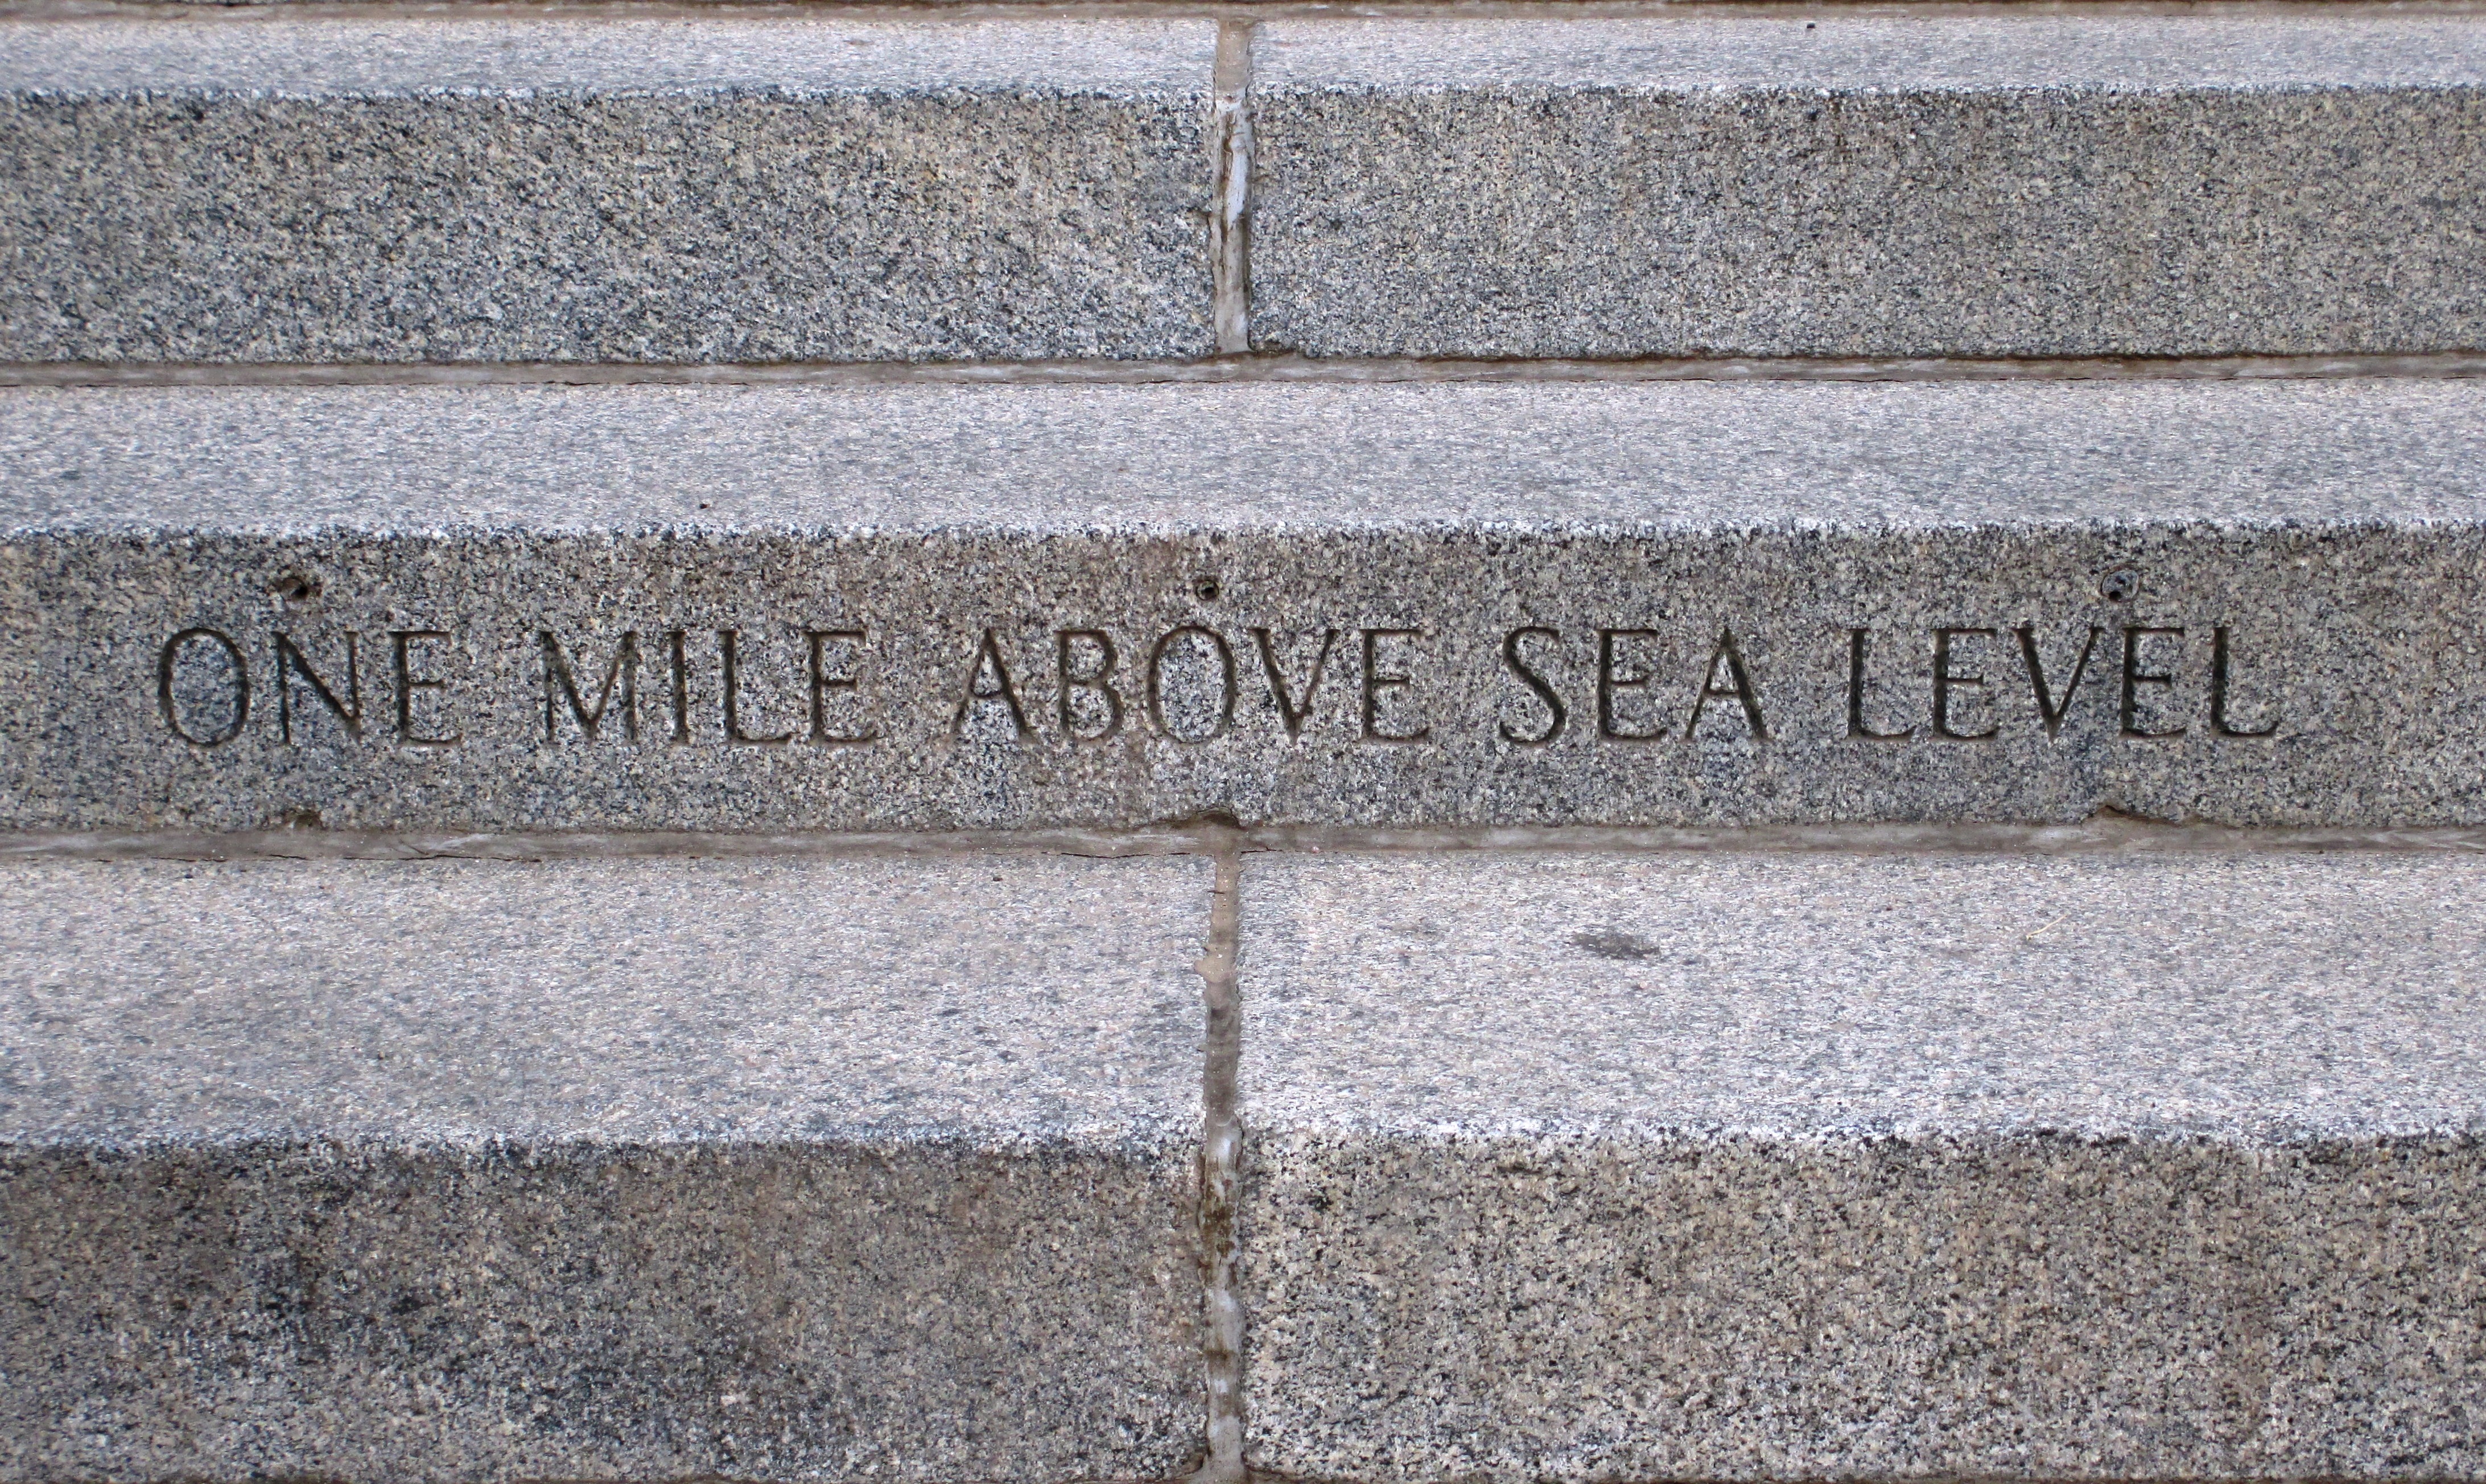
building, wall, asphalt, brick, material, capital, marble, state, denver, flooring, road surface, ancient history, denver colorado, steps mile high, high mile